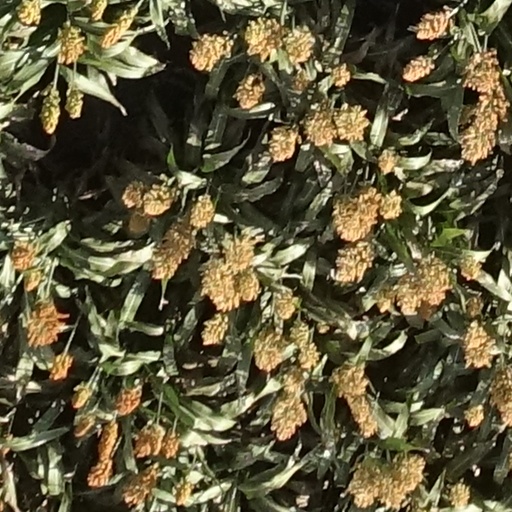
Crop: sorghum